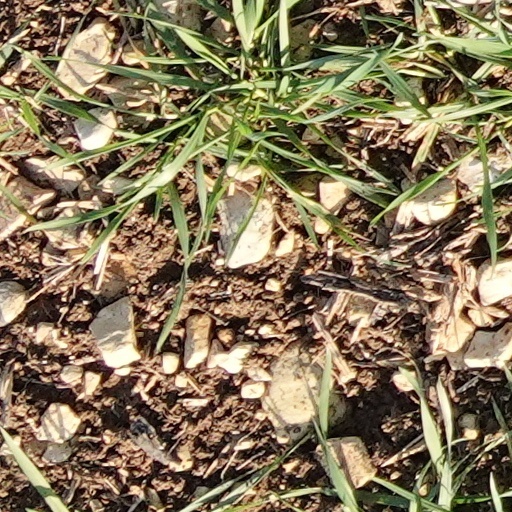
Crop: wheat